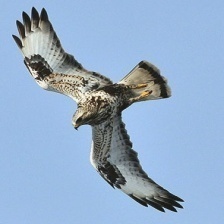
Species: ROUGH LEG BUZZARD
Scientific name: BUTEO LAGOPUS